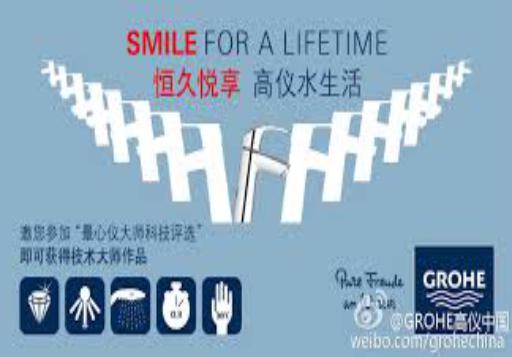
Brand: grohe
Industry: Necessities